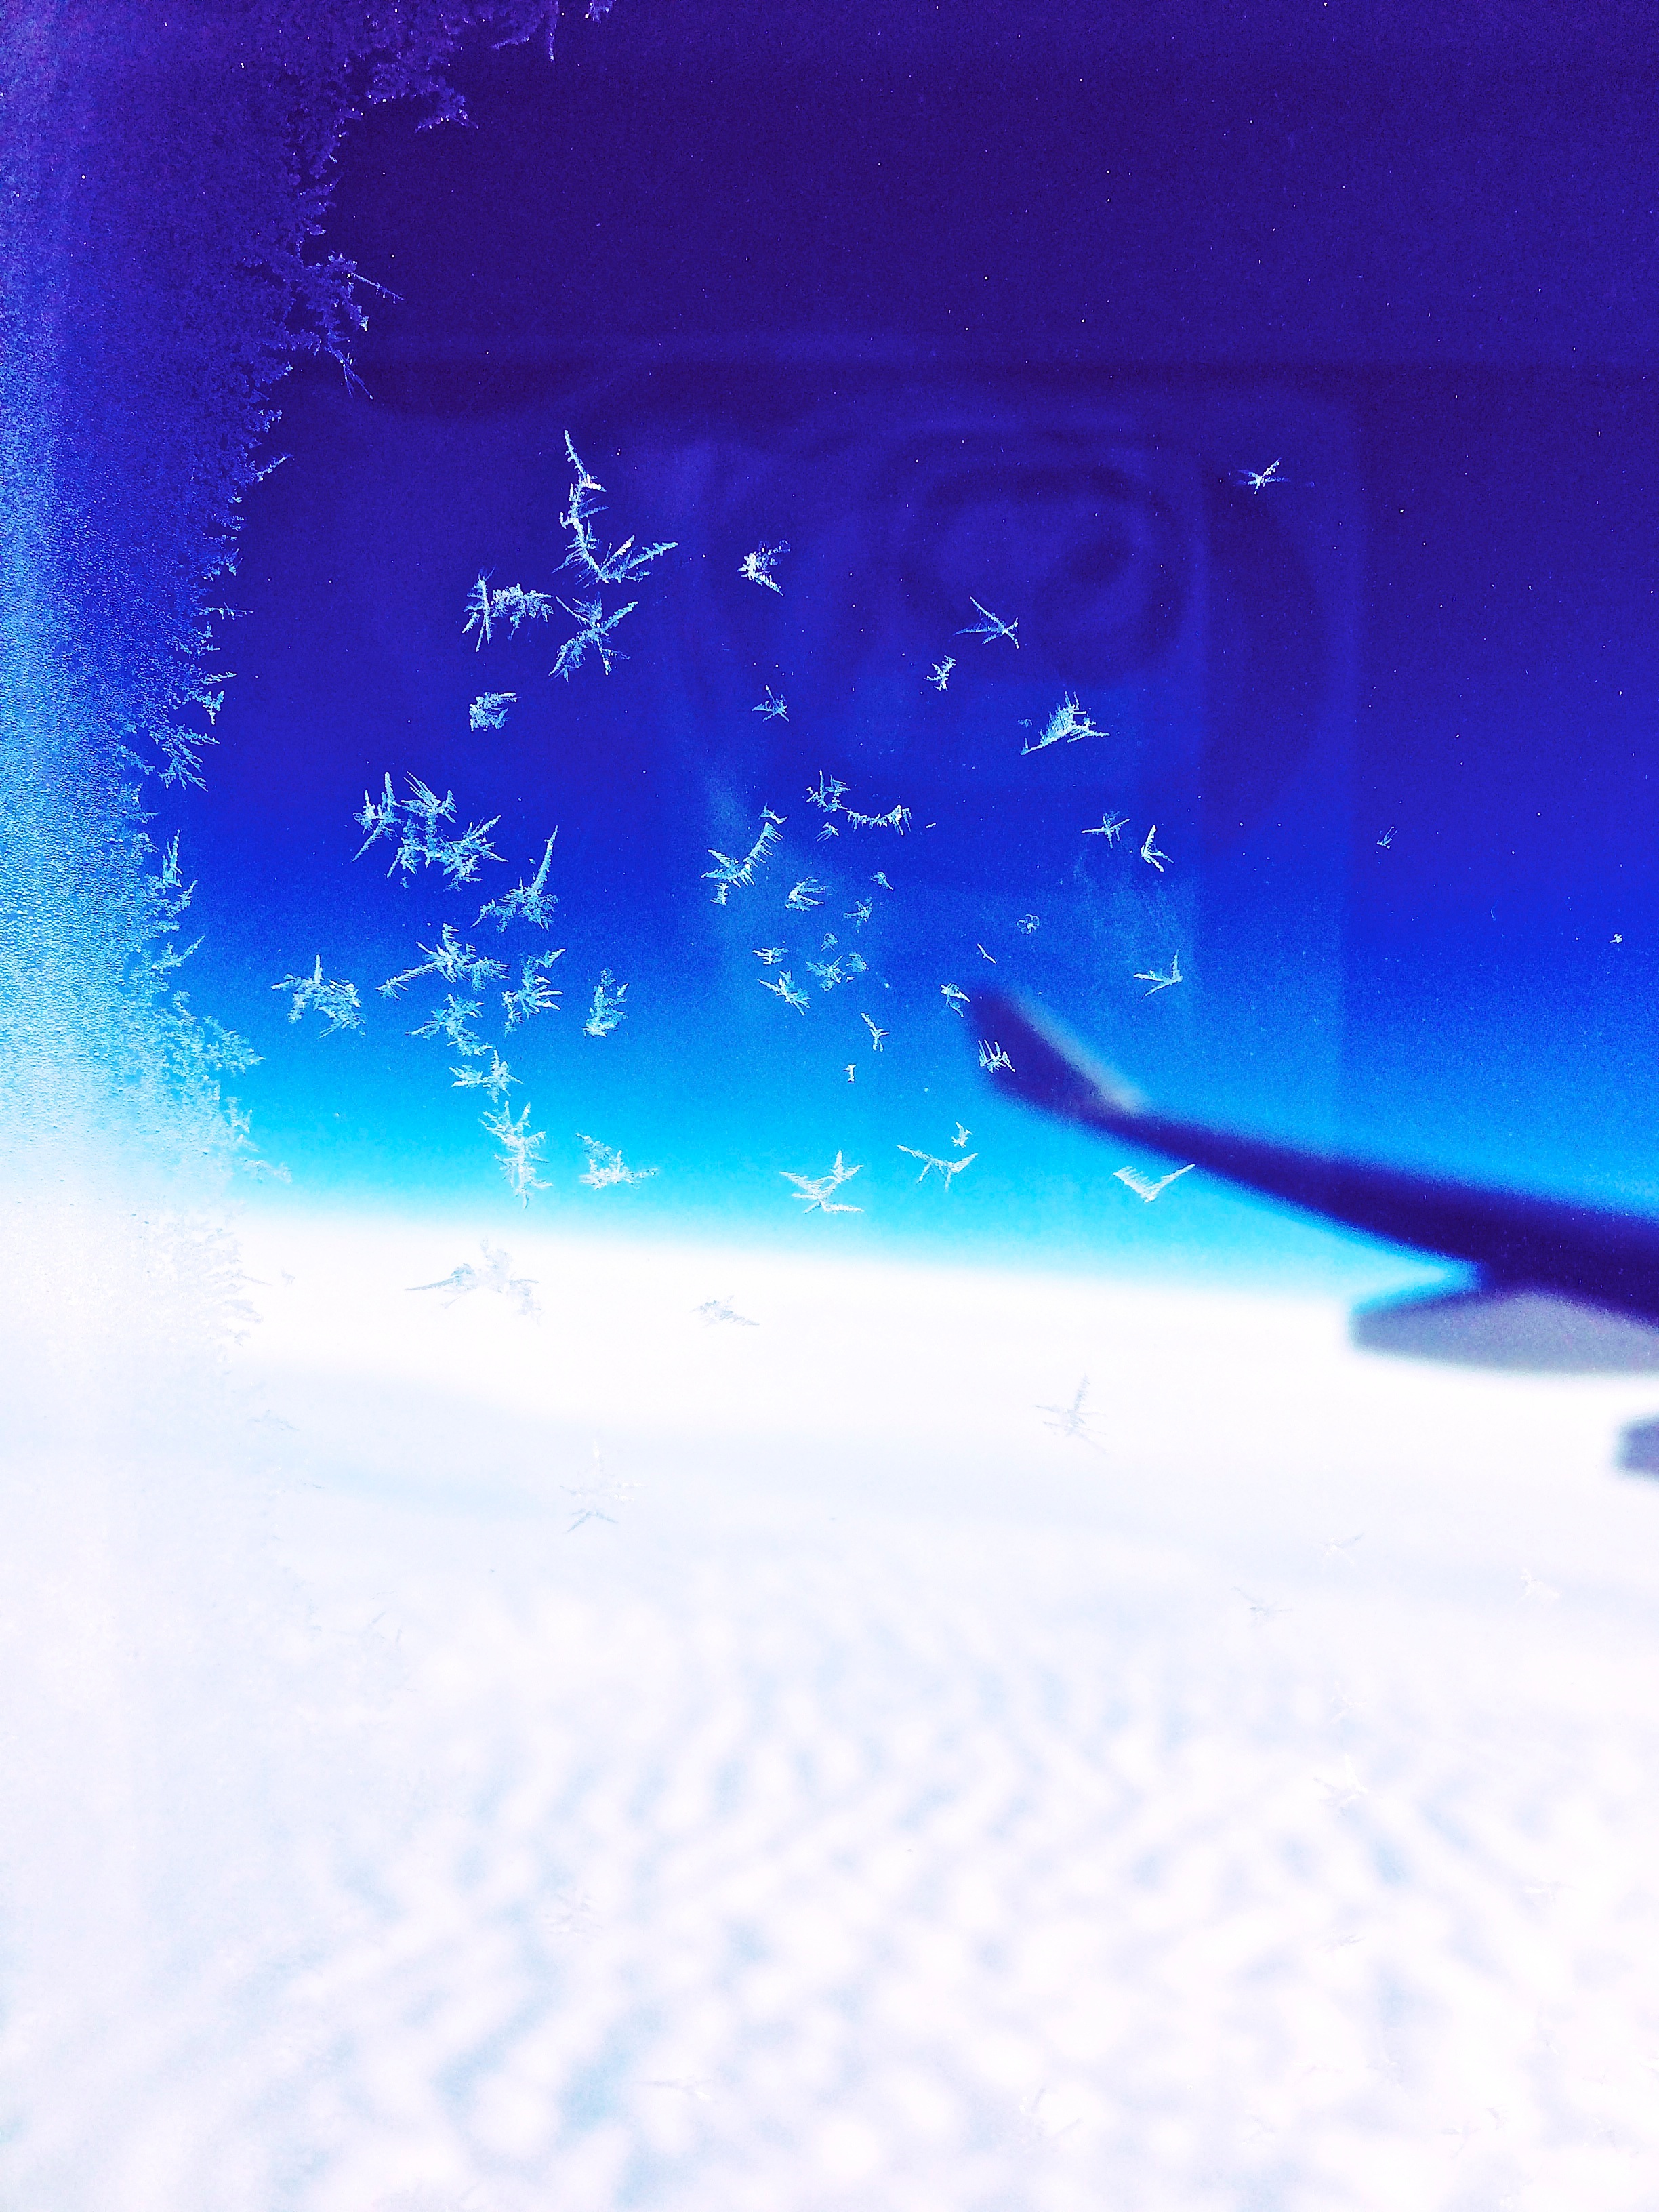
snow, light, sunlight, atmosphere, weather, blue, freezing, atmosphere of earth